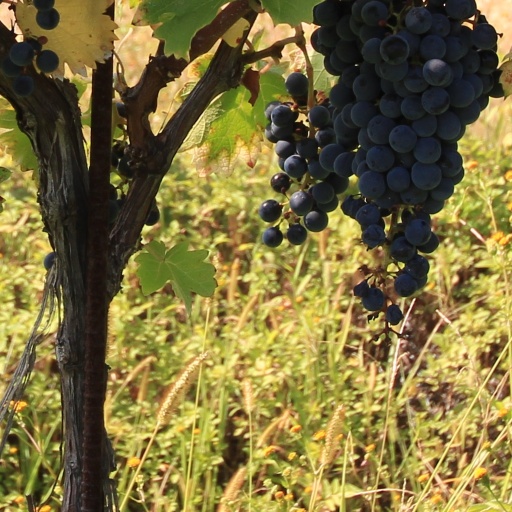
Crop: grape